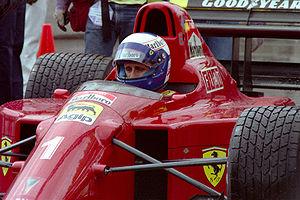
Ayrton Senna da Silva, généralement appelé simplement Ayrton Senna, est un pilote automobile brésilien, né le 21 mars 1960 à São Paulo et mort le 1ᵉʳ mai 1994 à Bologne, à la suite d'un accident lors du Grand Prix de Saint-Marin. Idole au Brésil où son statut a dépassé celui de champion sportif, il est considéré comme l'un des plus grands pilotes de l'histoire de la Formule 1 dont il remporte le titre de champion du monde à trois reprises, en 1988, 1990 et 1991, gagnant 41 Grands Prix et réalisant 65 pole positions durant les onze saisons qu'il a disputées.
Résultats du Grand Prix automobile des États-Unis 1990 de Formule 1 qui a eu lieu sur le circuit de Phoenix le 11 mars 1990.